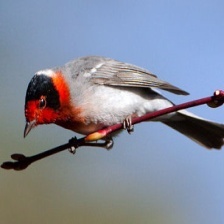
Species: RED FACED WARBLER
Scientific name: CARDELLINA RUBRIFRONS